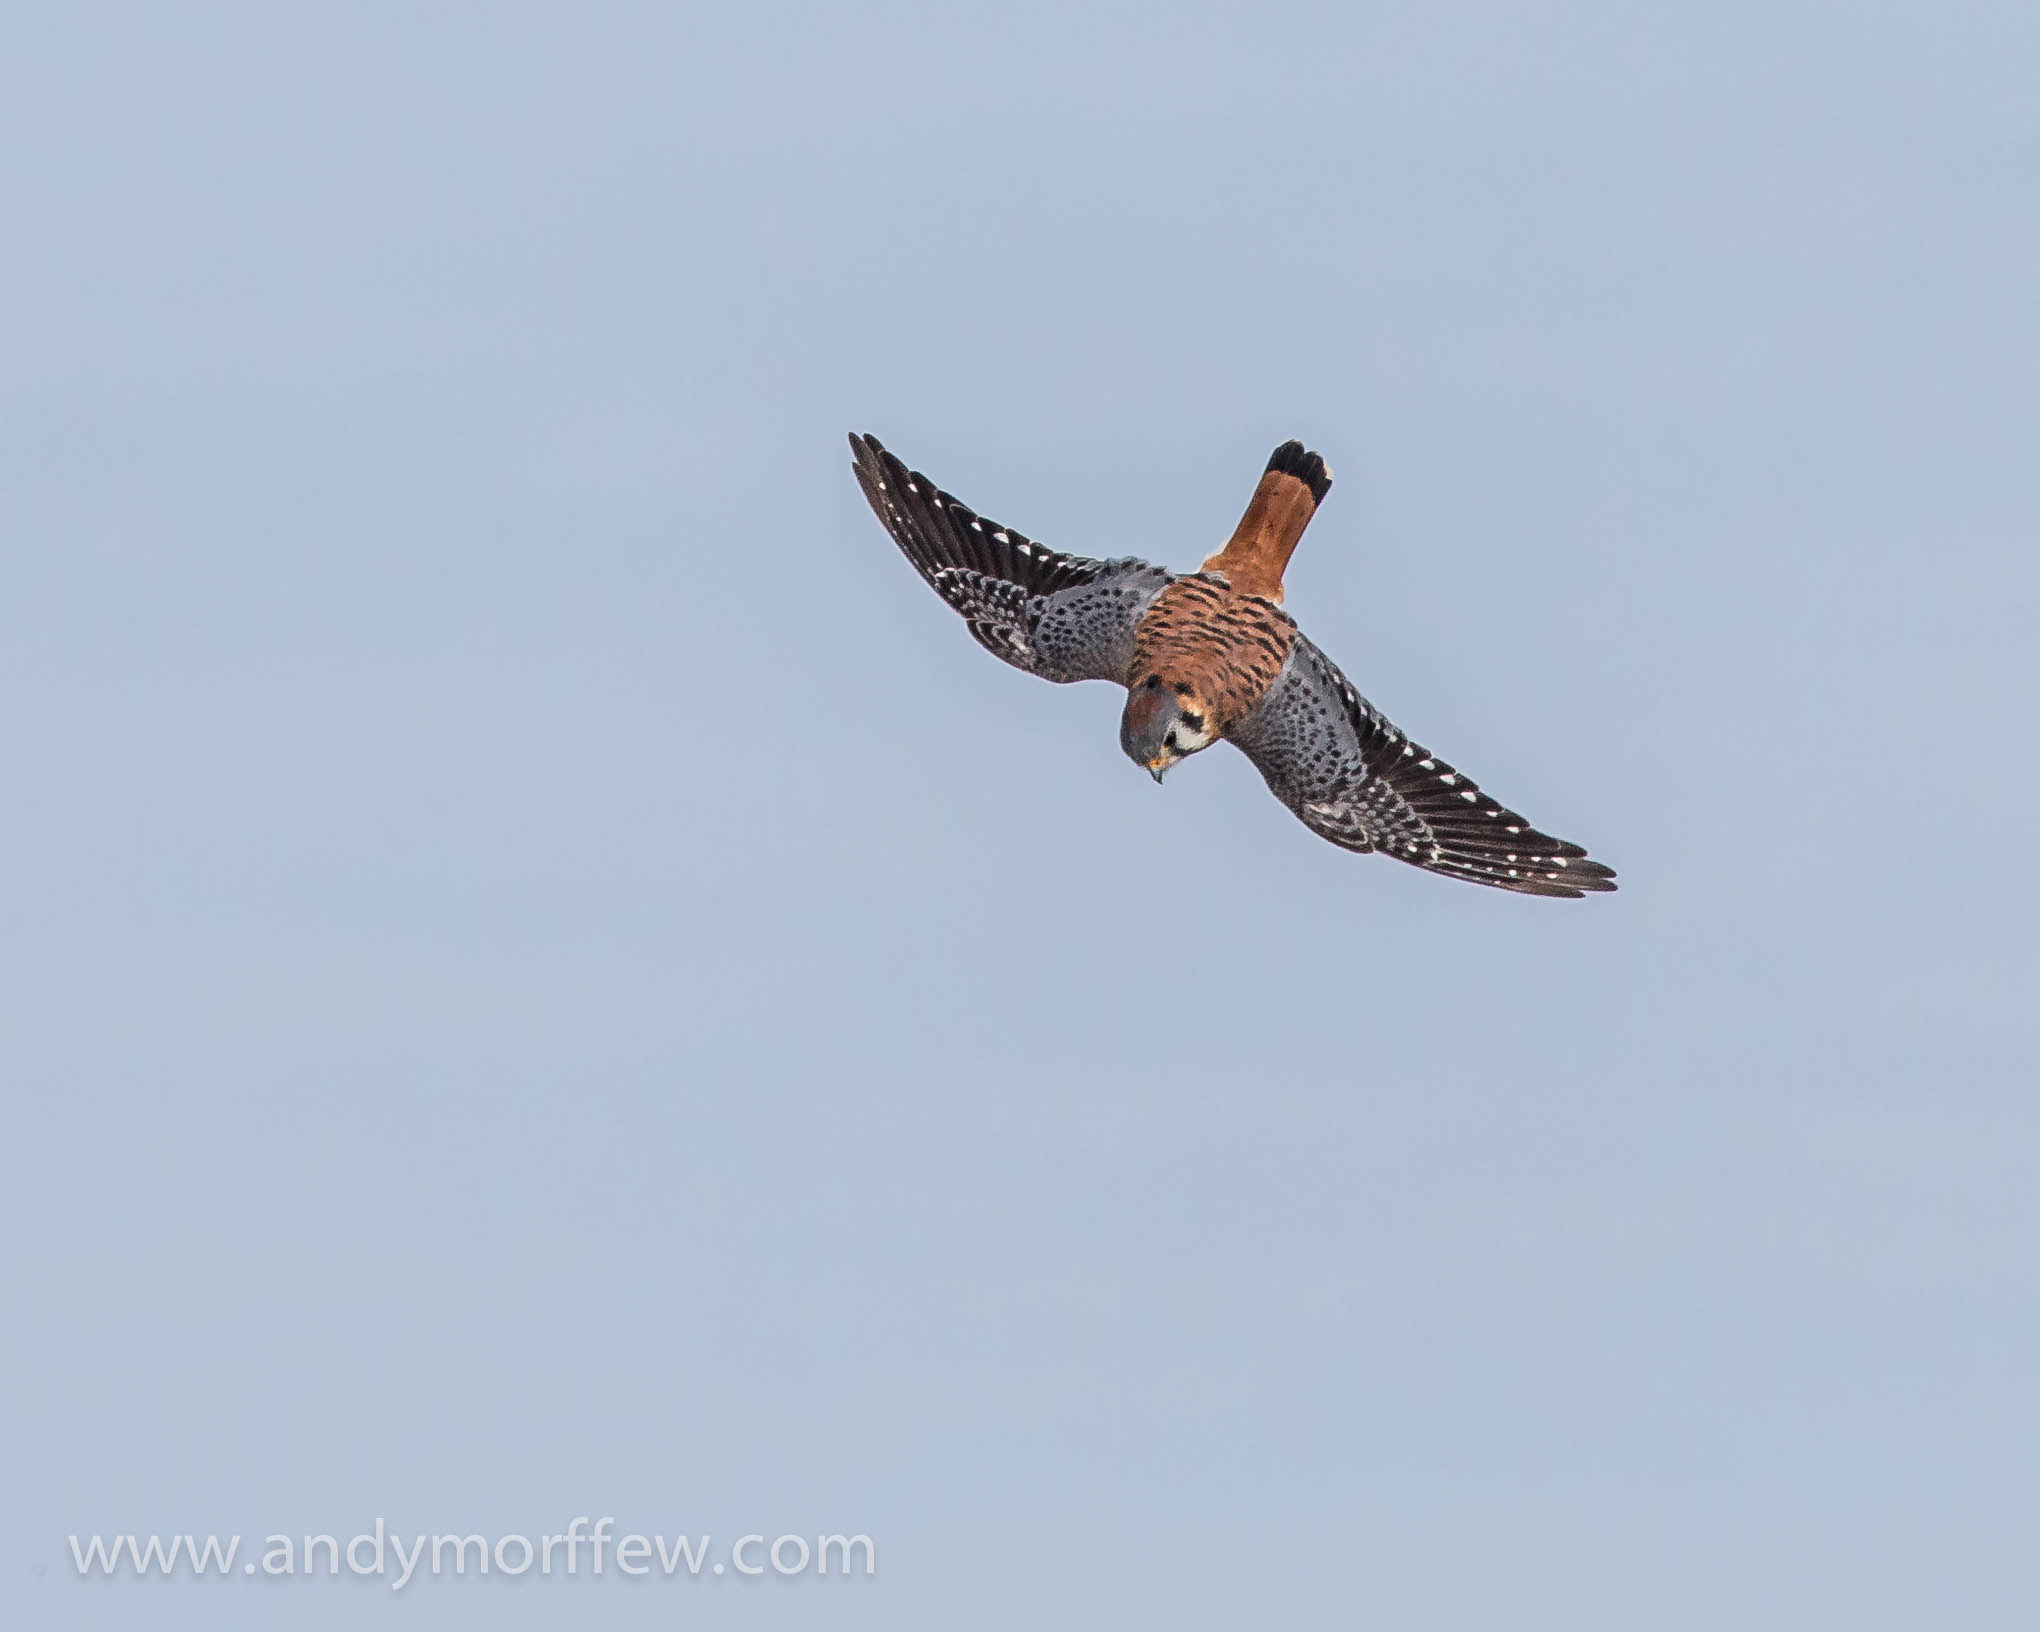
bird, wing, diving, beak, flight, eagle, hawk, bird of prey, vertebrate, falcon, kestrel, florida, buzzard, andymorffew, morffew, naturethroughthelens, marcoisland, tigertailbeach, accipitriformes